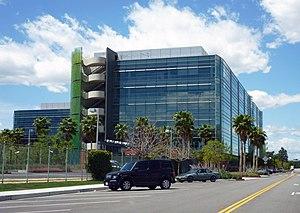
Le Disney Interactive Media Group est une société, filiale de la Walt Disney Company, créée le 5 juin 2008 de la fusion de Disney Interactive Studios et du Walt Disney Internet Group. La société supervise les différents sites internet et productions sur les médias interactifs de la Walt Disney Company et ses filiales. En juin 2015, Disney annonce le regroupement de ses divisions Disney Consumer Products et Disney Interactive pour le début de l'année fiscale 2016 sous le nom Disney Consumer Products and Interactive Media.
Grand Central Creative Campus ou G3C est le nom d'un projet immobilier tertiaire de la Walt Disney Company sur une ancienne friche industrielle de 60 ha de la ville de Glendale en Californie. Elle permet d'accueillir de nombreuses sociétés de Disney orientées sur la créativité et les nouvelles technologies. En 2011, le nom Grand Central Business Centre apparaît dans certains documents officiels.